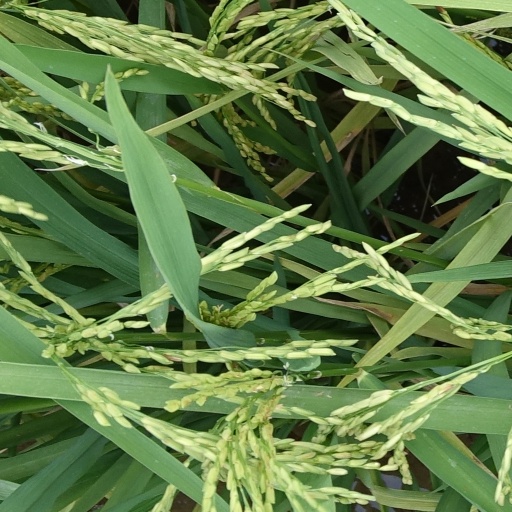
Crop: rice